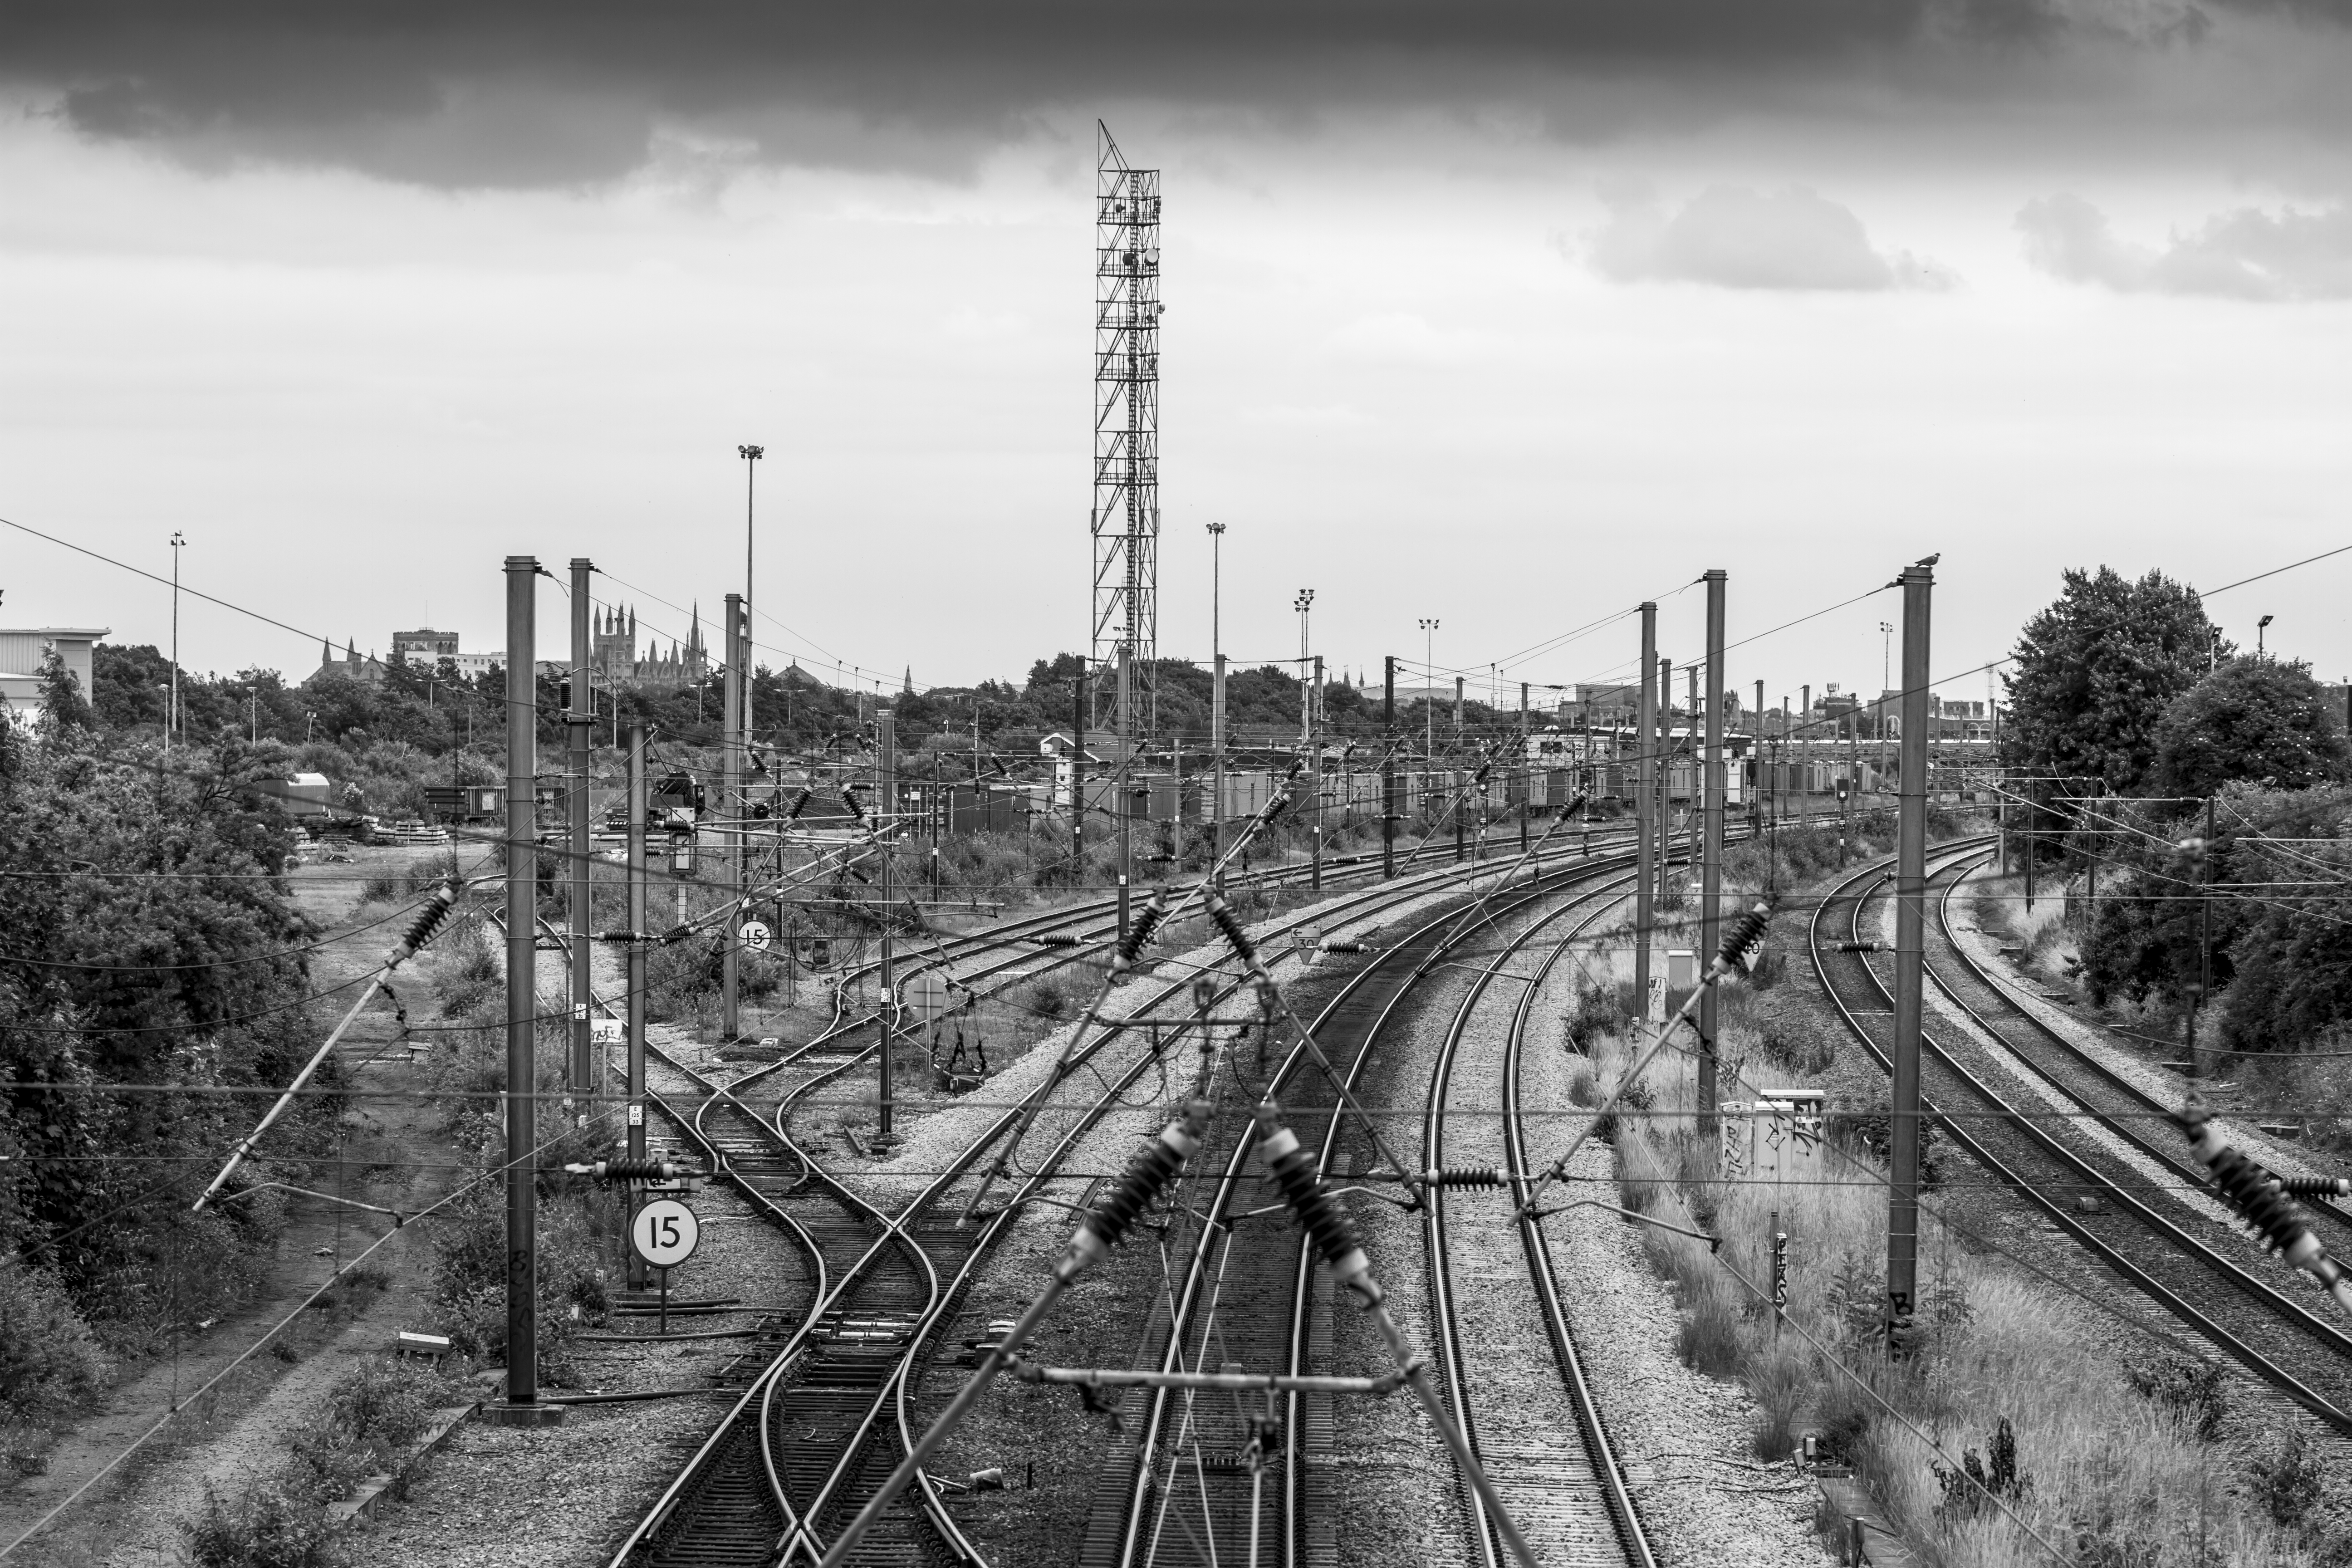
landscape, black and white, track, train, transport, vehicle, cathedral, electricity, monochrome, blackandwhite, pylons, rails, peterborough, telegraphtuesday, htt, celltower, westwood, rail transport, monochrome photography